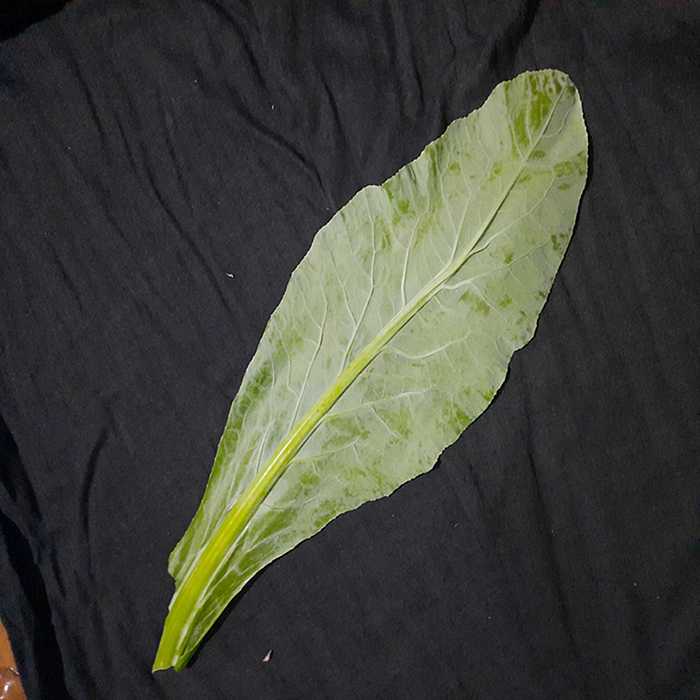
Plant: Cauliflower
Label: Fresh leaf